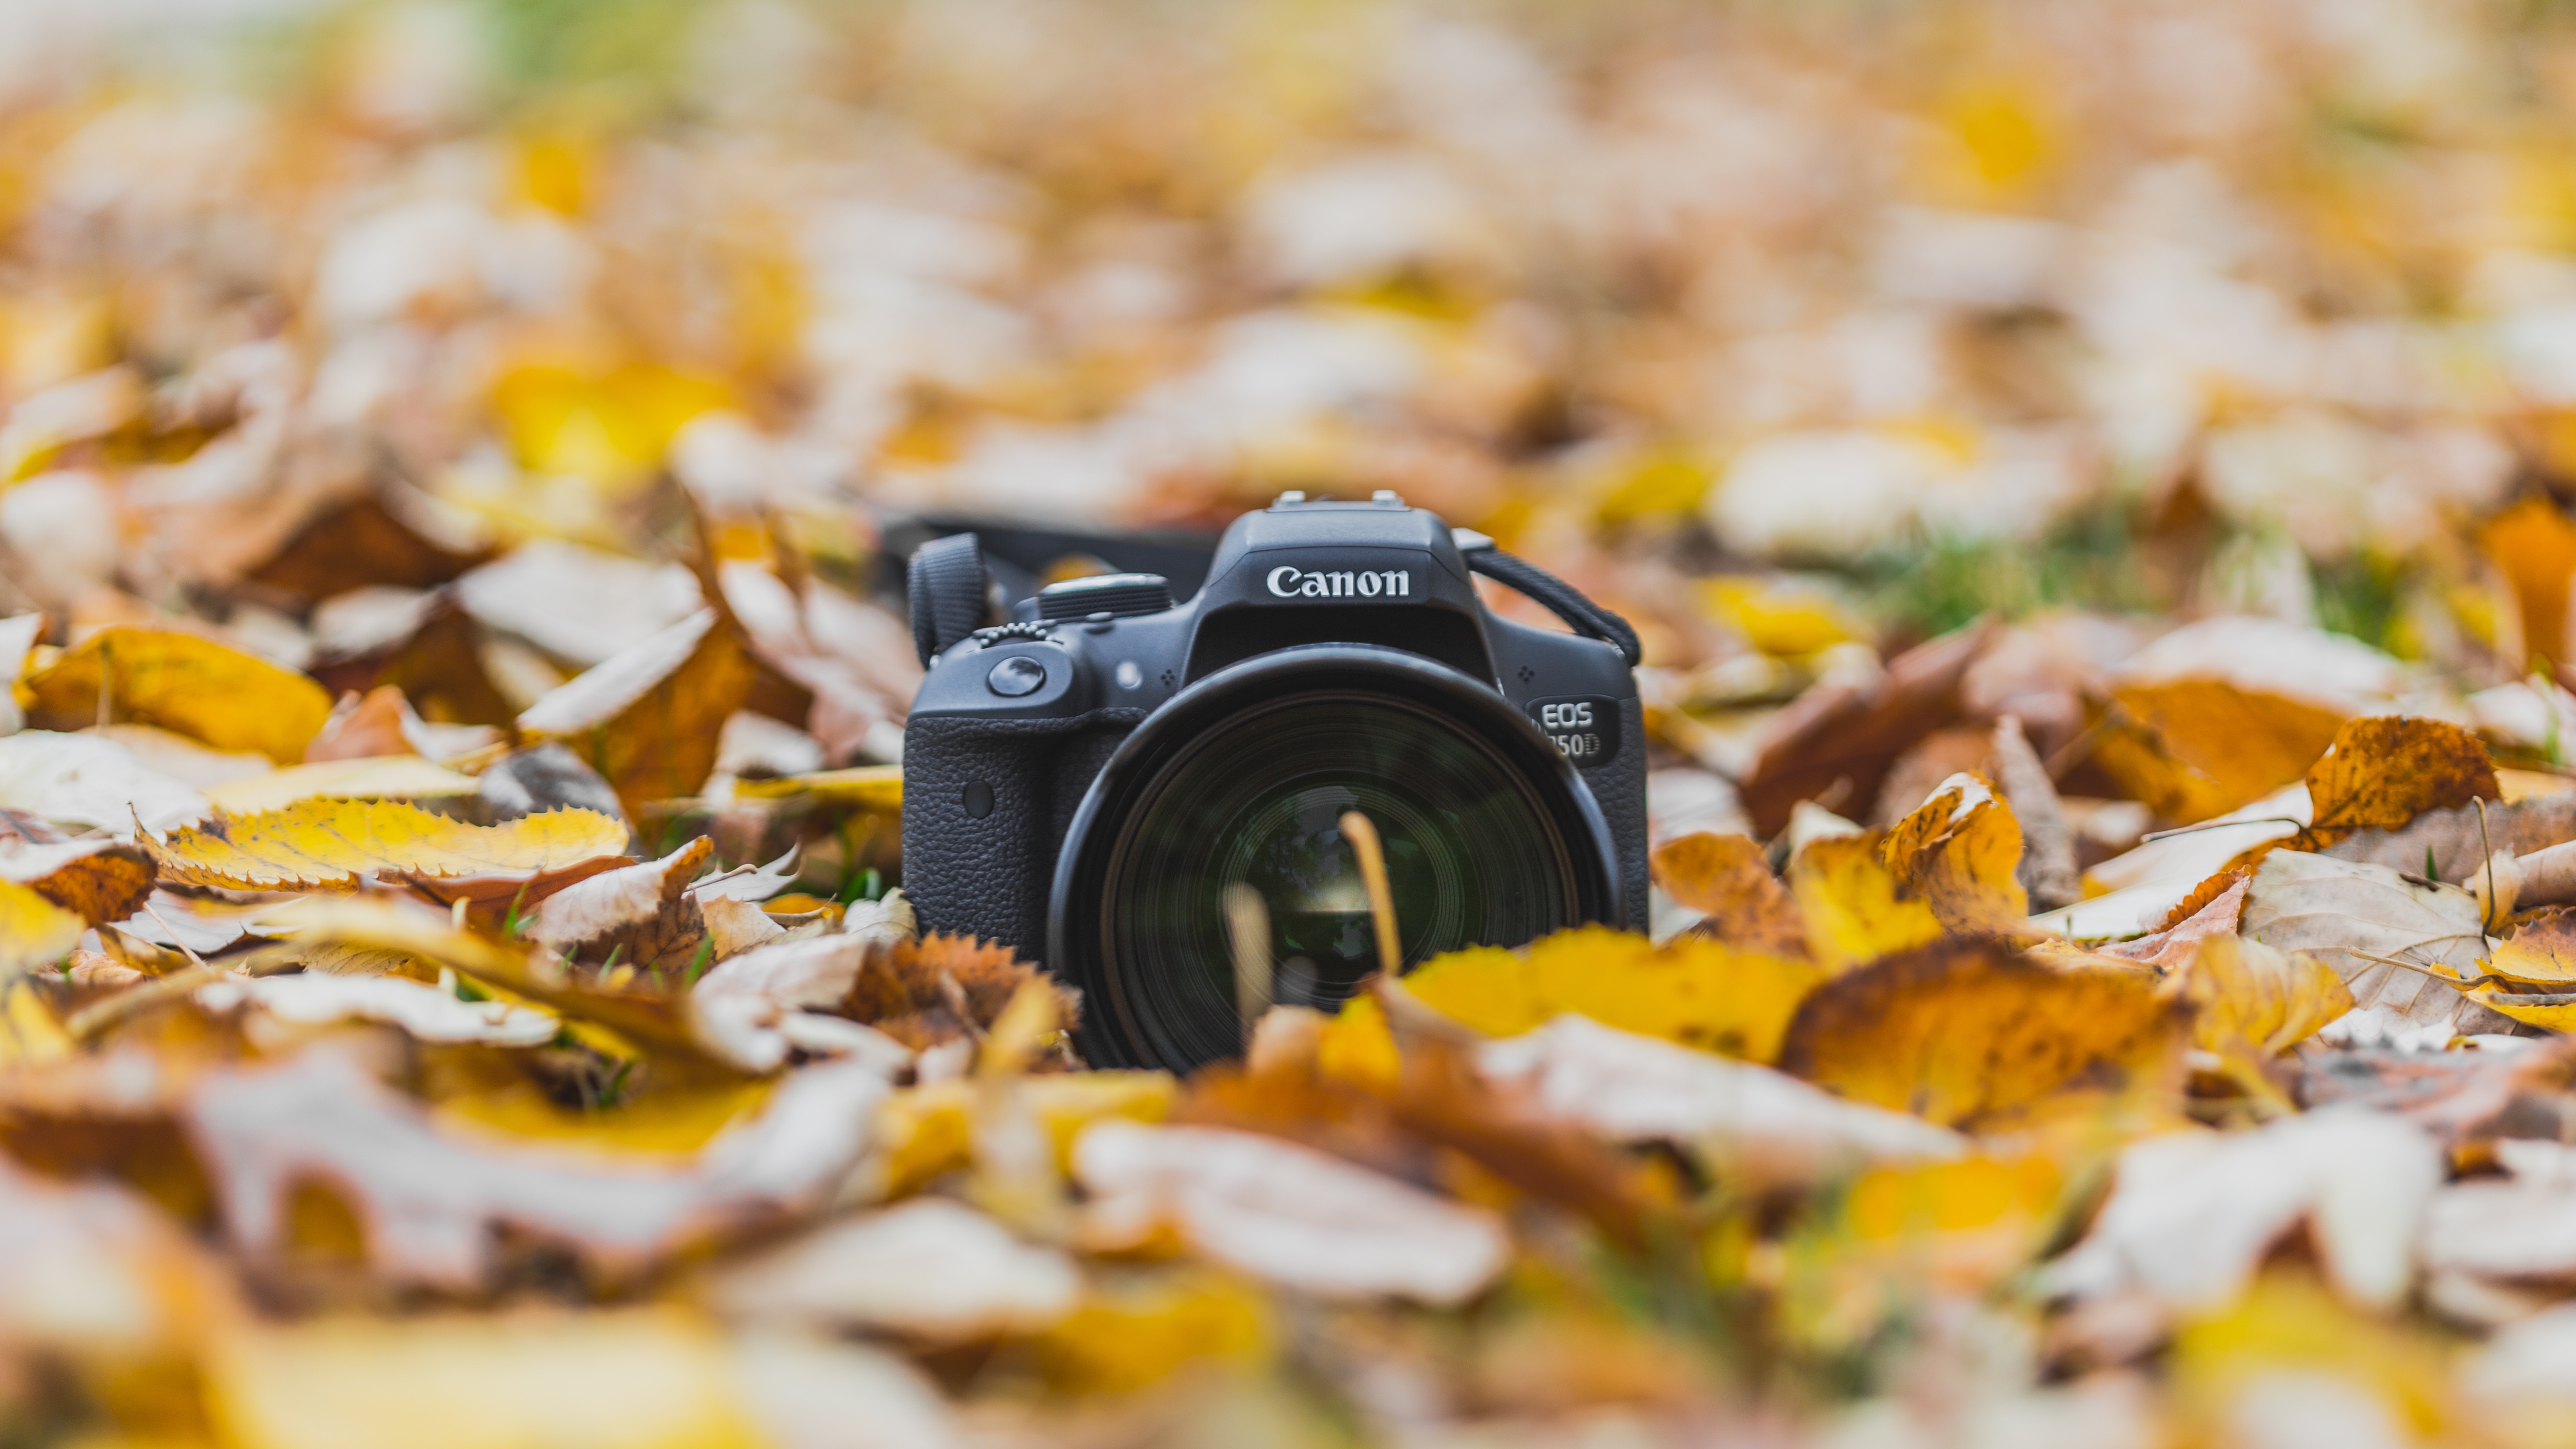
leaf, flower, meal, autumn, yellow, season